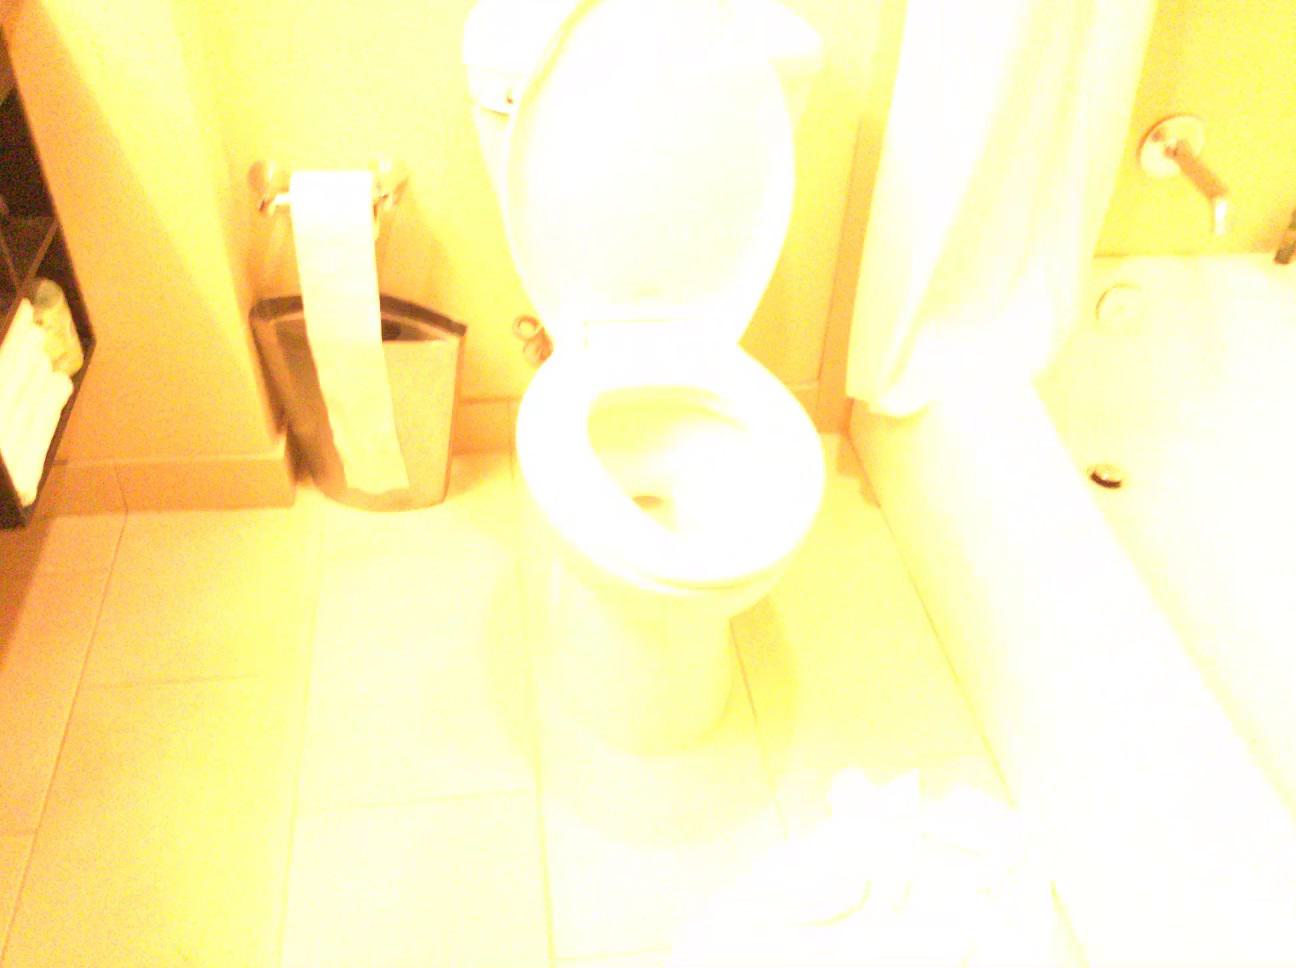
Question: In the image, there is the vanity. Pinpoint several points within the vacant space situated right of the vanity from the world's perspective. Your final answer should be formatted as a list of tuples, i.e. [(x1, y1), ...], where each tuple contains the x and y coordinates of a point satisfying the conditions above. The coordinates should be between 0 and 1, indicating the normalized pixel locations of the points.
Answer: [(0.140, 0.337), (0.133, 0.374), (0.124, 0.415), (0.115, 0.460), (0.105, 0.508), (0.188, 0.374), (0.181, 0.413), (0.175, 0.458), (0.168, 0.506), (0.160, 0.560), (0.152, 0.620), (0.143, 0.686), (0.132, 0.761), (0.120, 0.847), (0.106, 0.944), (0.226, 0.557), (0.221, 0.616), (0.216, 0.681), (0.210, 0.754), (0.203, 0.838), (0.195, 0.934), (0.290, 0.554), (0.289, 0.612), (0.288, 0.676), (0.286, 0.748), (0.285, 0.830), (0.282, 0.924), (0.353, 0.551), (0.355, 0.607), (0.357, 0.670), (0.360, 0.742), (0.363, 0.822), (0.367, 0.913)]